Serbian art

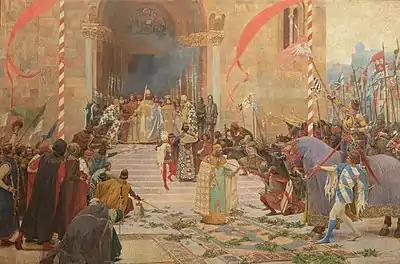
"The Proclamation of Dušan's Law Codex" by Paja Jovanović

In the mid-19th century Serbian artistic creativity was marked with the reception of content and design of civil works (Biedermeier), but at the same time the development of a program of historicism. For the penetration of Romanticist conceptions, education and stays of Serbian painters in Vienna and Munich, as well as trips to Italy, were crucial. Social and political conditions contributed to the Romantic expression in Serbian art accomplishing its highest achievements in the late 1860s and beginning of 1870s. In stylistic and thematic view, Romanticism brought notable innovations: greater freedom of strokes and composition, warm colours complemented by the play of light and shadow. Most Serbian artists of that period reflected national-historical content in painting compositions, however, the client needs kept iconography and portrait painting popular. Some examples of notable Romanticist painters include Katarina Ivanović (1811–1882), Đura Jakšić (1832–1878), Pavle Simić (1818–1876), Novak Radonić (1826–1890), Aksentije Marodić, Đura Jakšić, Steva Todorović (1832–1925) and the globe-trotting son of Sava Petrović, Pavel Petrović whose famous work is found in Lima, Peru.